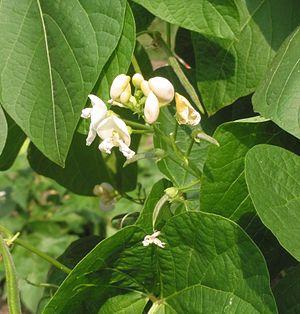
Les haricots verts sont des gousses immatures du haricot commun consommées comme légumes. Selon les variétés, leur couleur peut varier entre le jaune, le vert et le violet.